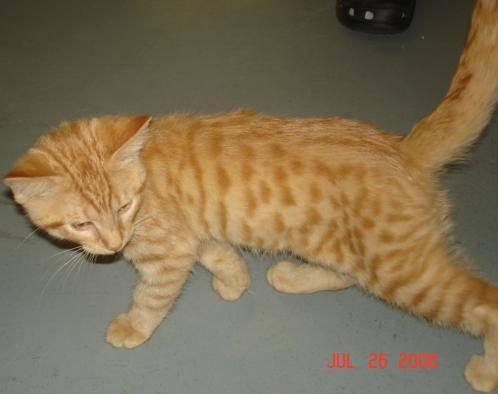
cat